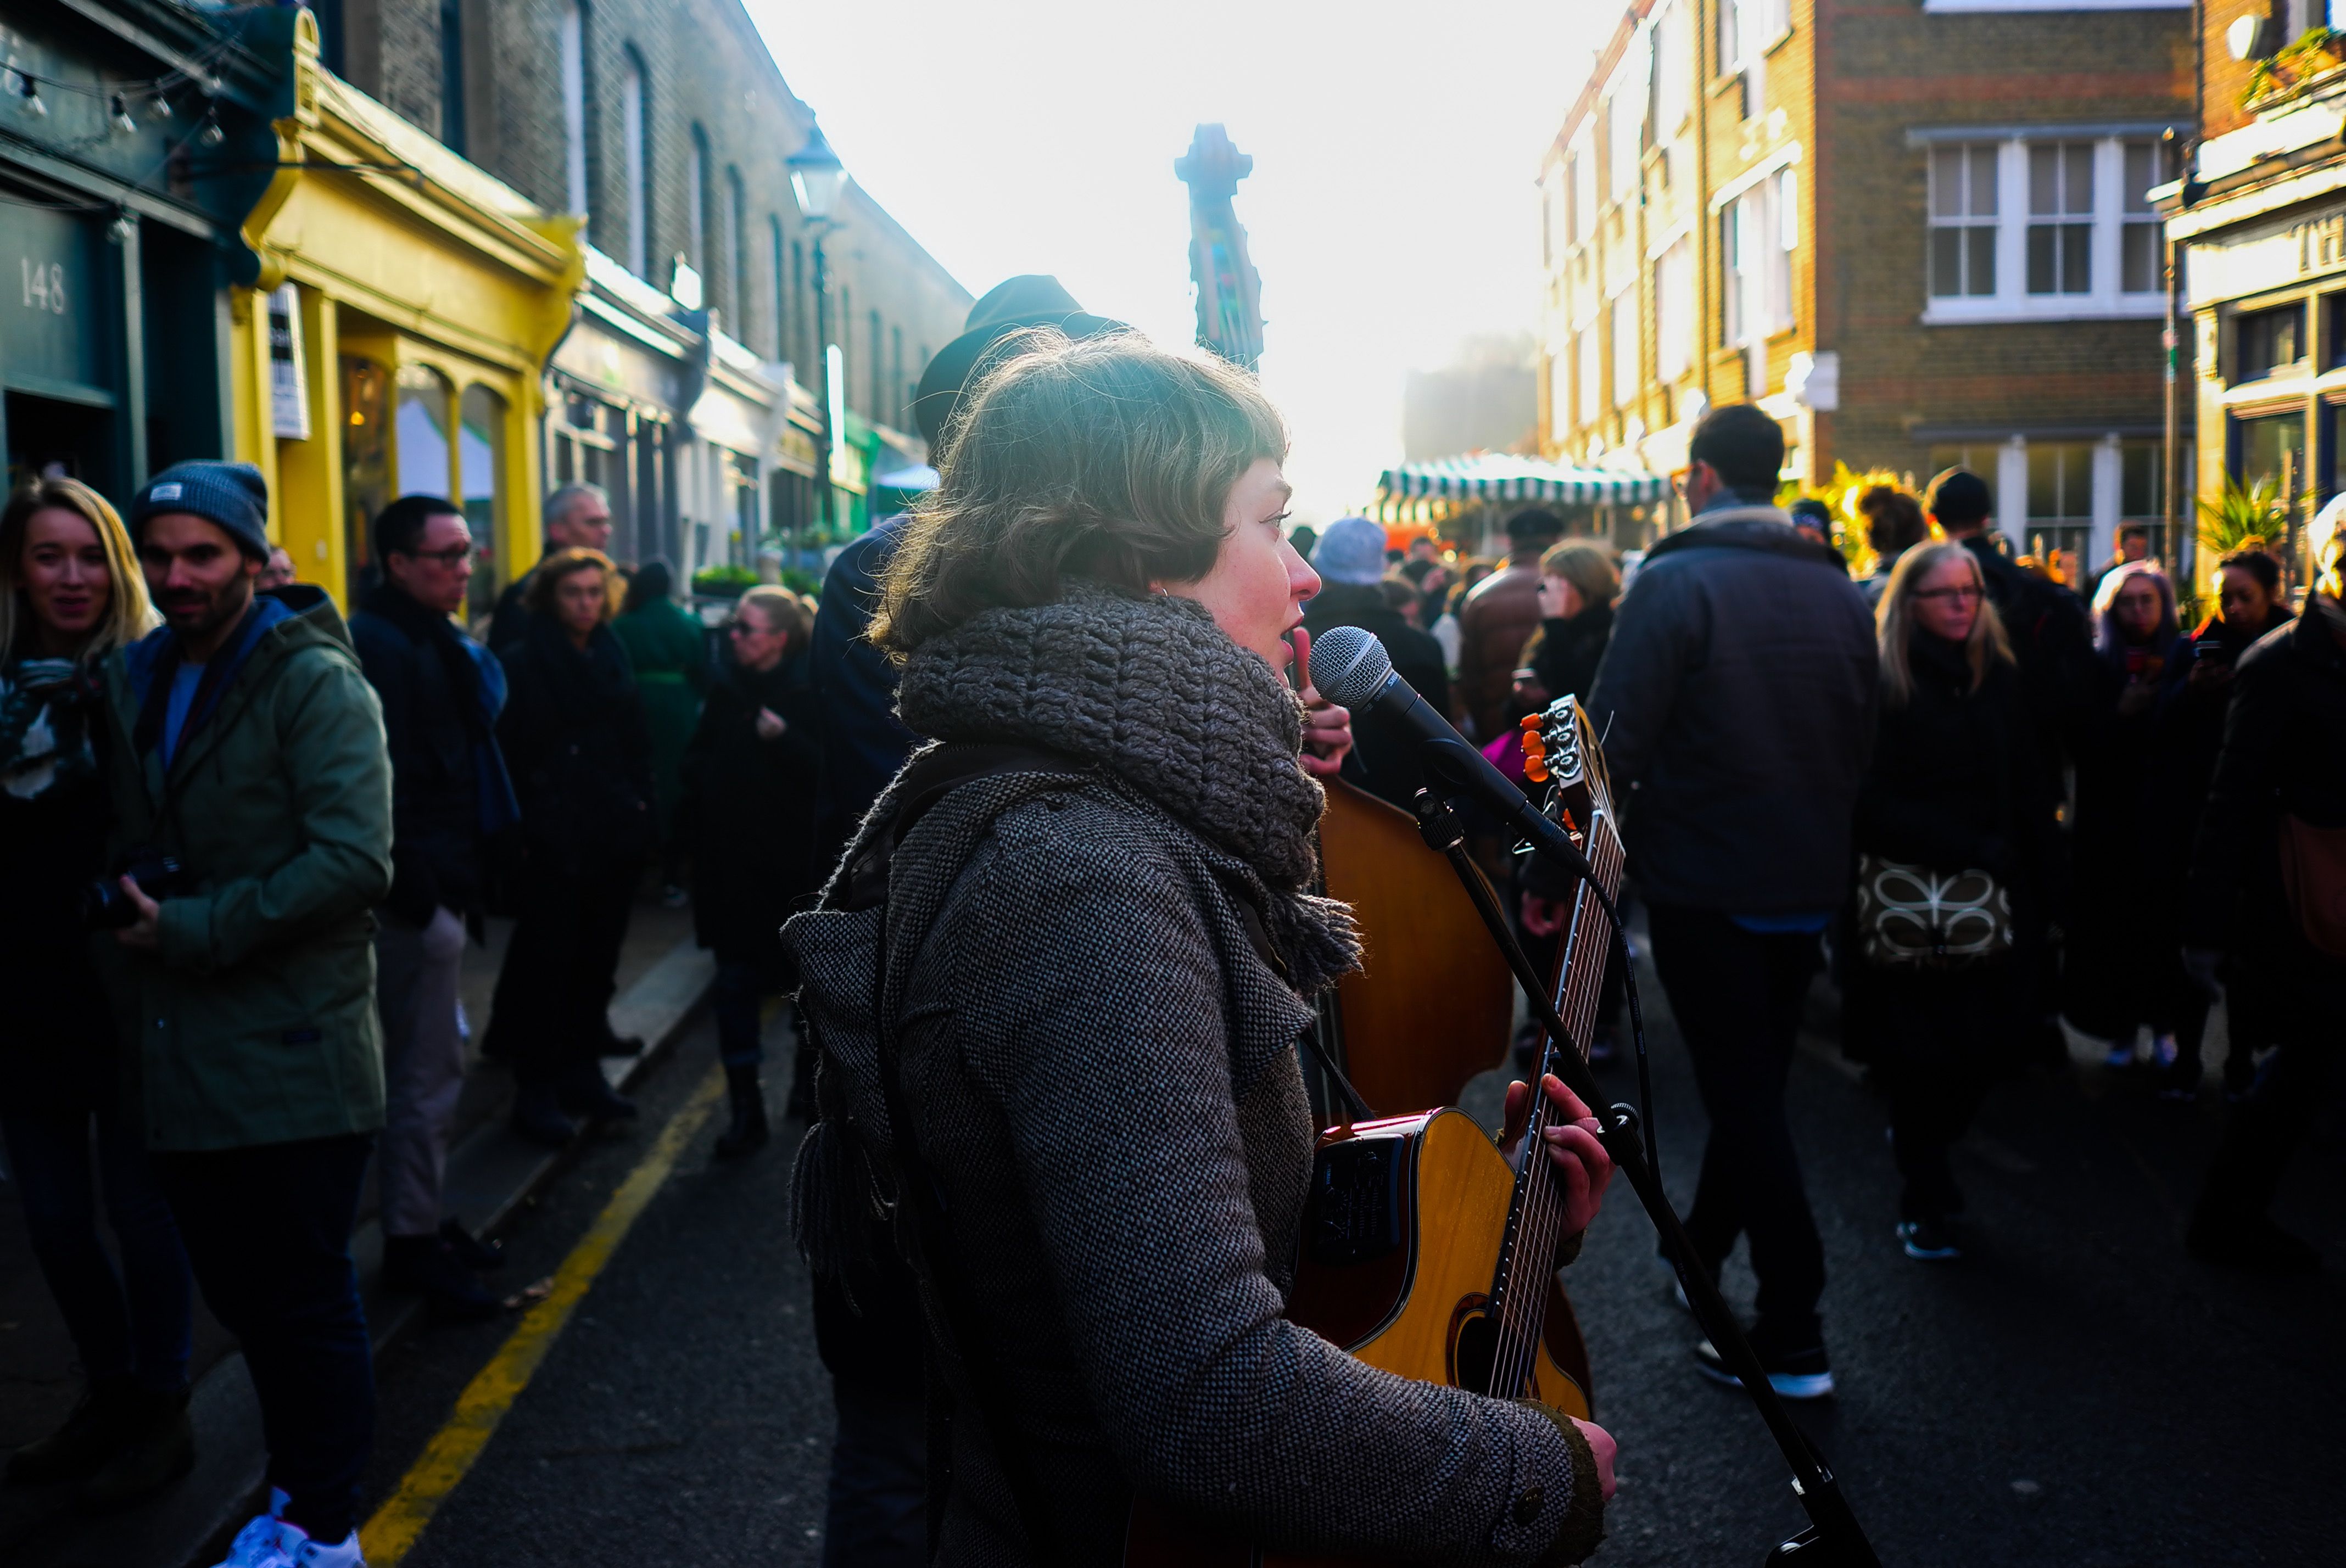
pedestrian, music, people, street, guitar, crowd, busking, performing, festival, singing, demonstration, protest